Federation of Rhodesia and Nyasaland

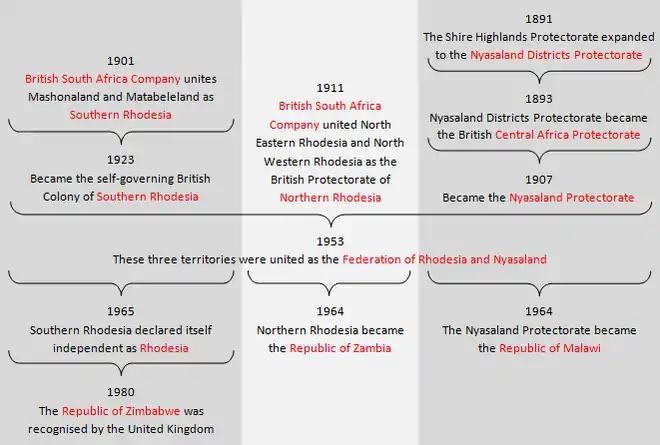
Evolution of the Federation of Rhodesia and Nyasaland

By the time Macmillan went on his famous 1960 African tour leading to his "Wind of Change" speech to Parliament in Cape Town, change was well underway. By 1960, French African colonies had already become independent. Belgium more hastily vacated its colony and thousands of European refugees fled the Belgian Congo from the brutalities of the civil war and into Southern Rhodesia.